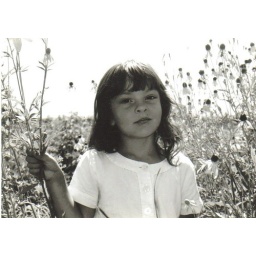
boo boo in a field of black eyed susans2